Northern Vermont University

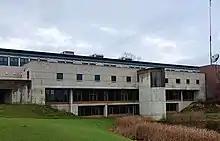
The Samuel Read Hall Library

The Samuel Read Hall Library & Academic Center (LAC) contains classrooms, a 24-hour computer lab, and the three-floor Samuel Read Hall Library. There is a large pond adjacent to the library.